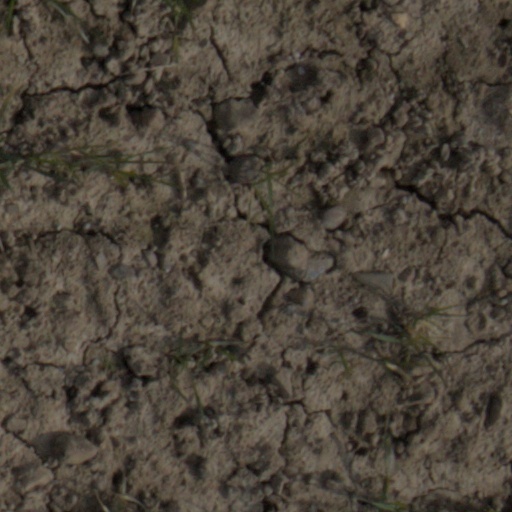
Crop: wheat